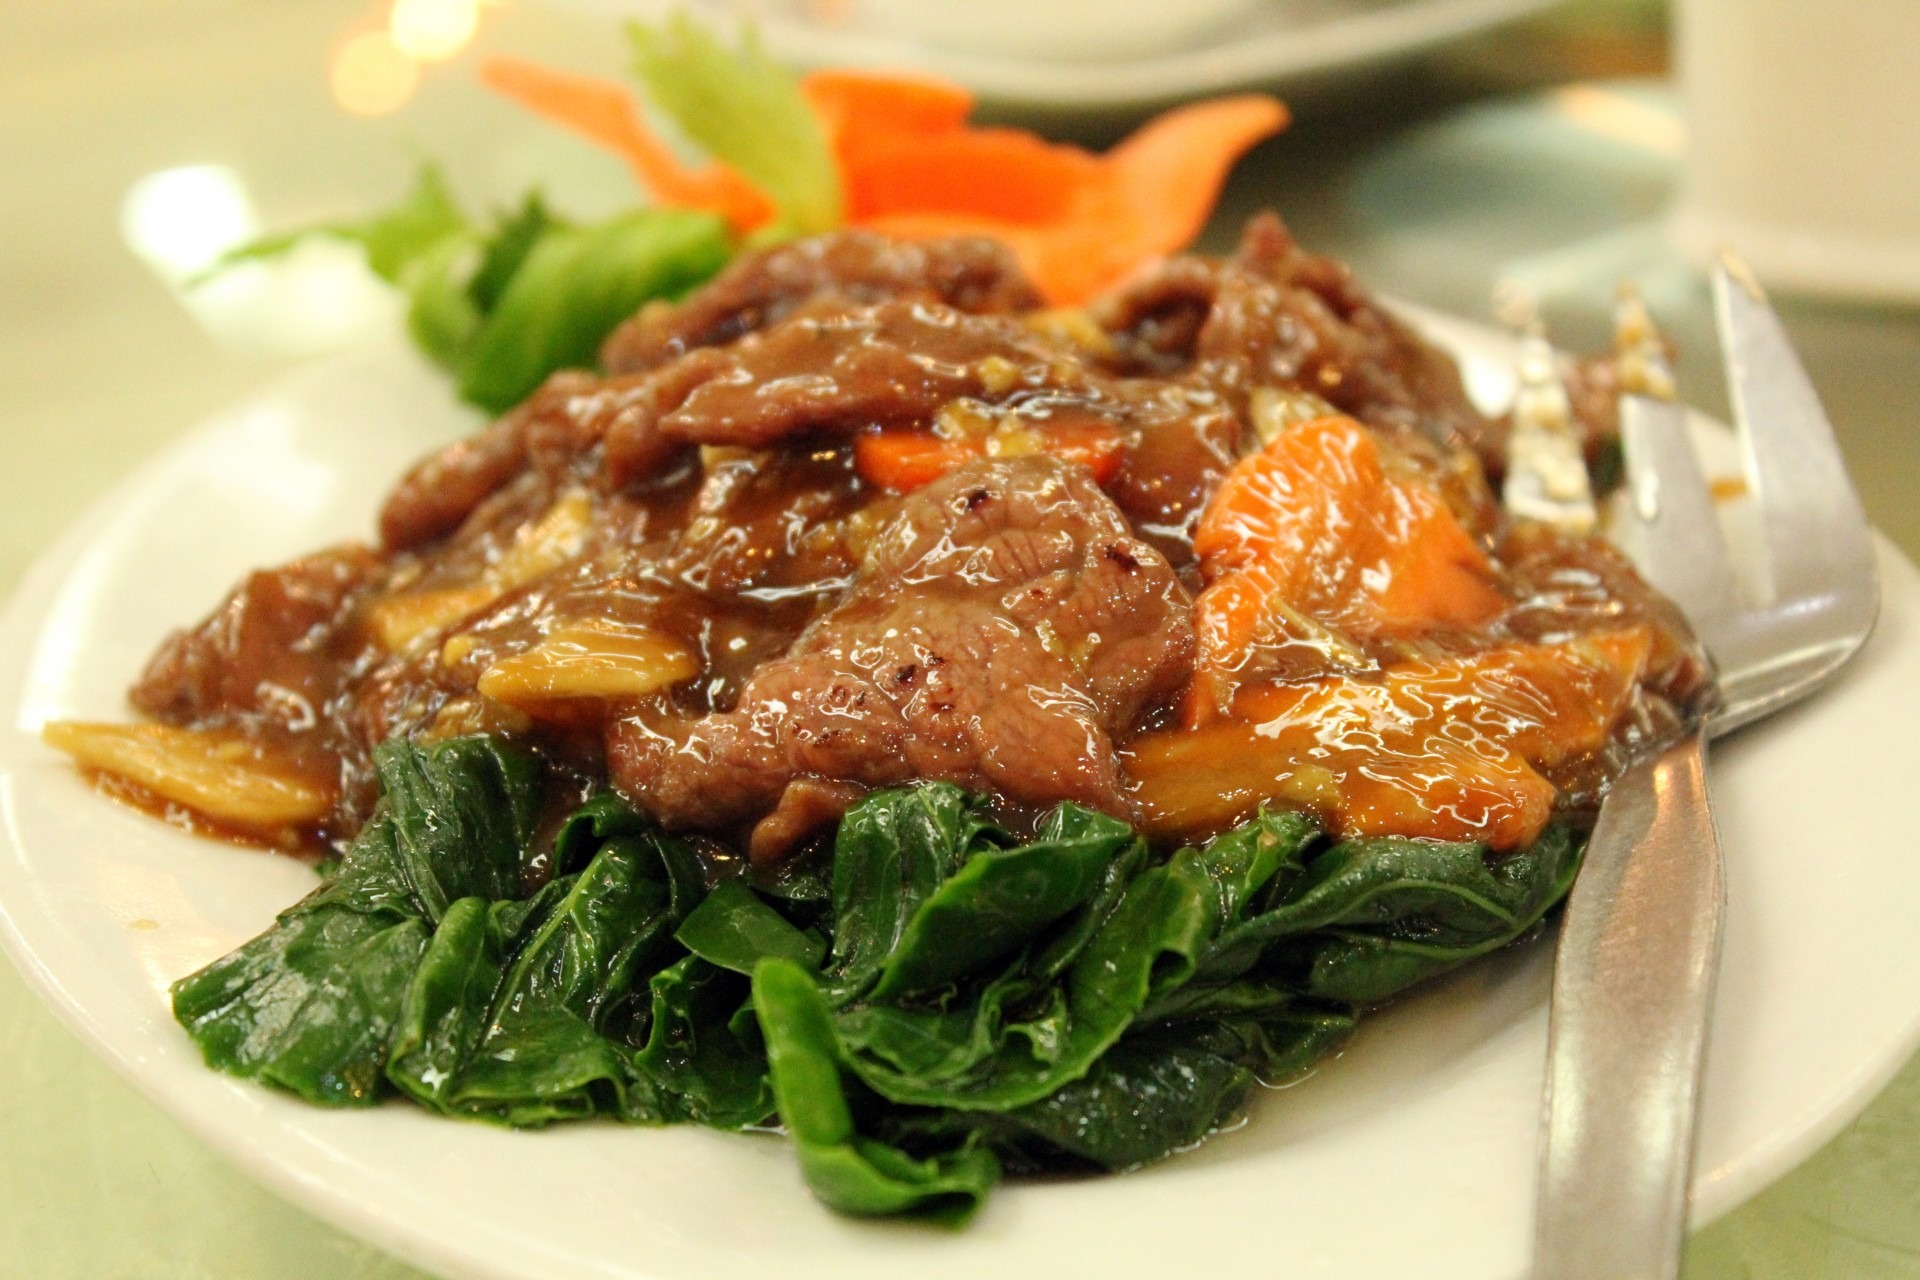
dish, meal, food, produce, vegetable, meat, cuisine, beef, asian food, vegetables, chinese food, main dish, beef stew, green leafy